Harriton House

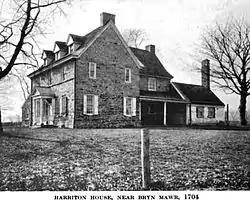
Harriton House as it appeared . Changes were made in the 20th century by the Harriton Association to return the front portions of the house to its Revolutionary War-era appearance.

Originally built in 1704 by Rowland Ellis, a Welsh Quaker, it was called Bryn Mawr, meaning high hill. The modern town of Bryn Mawr is named after the house, and the National Register of Historic Places has it listed under the original name.